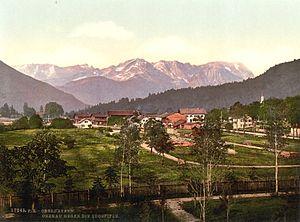
Oberau est une commune d'Allemagne situé en Bavière, près de la frontière autrichienne, aux alentours de Garmisch-Partenkirchen.